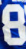
Number: 8